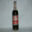
Label: bottle